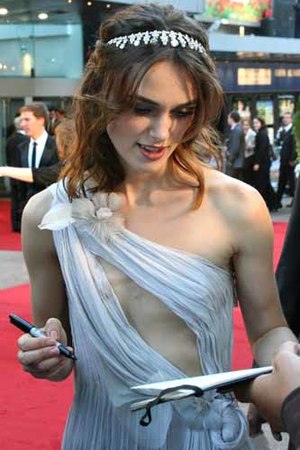
Keira Knightley / Karriere / 2006 - 2009: Fortsat succes
Knightley til premieren på Soning i Leicester Square, London, 2007
Keira Christina Knightley er en britisk skuespiller. Hun begyndte at spille skuespil som barn og fik international anerkendelse i 2002 efter at have medvirket i filmen Bedre end Beckham. Efter hendes medvirken i Pirates of the Caribbean-filmserien fra 2003 opnåede hun en yderligere fremtræden i branchen.